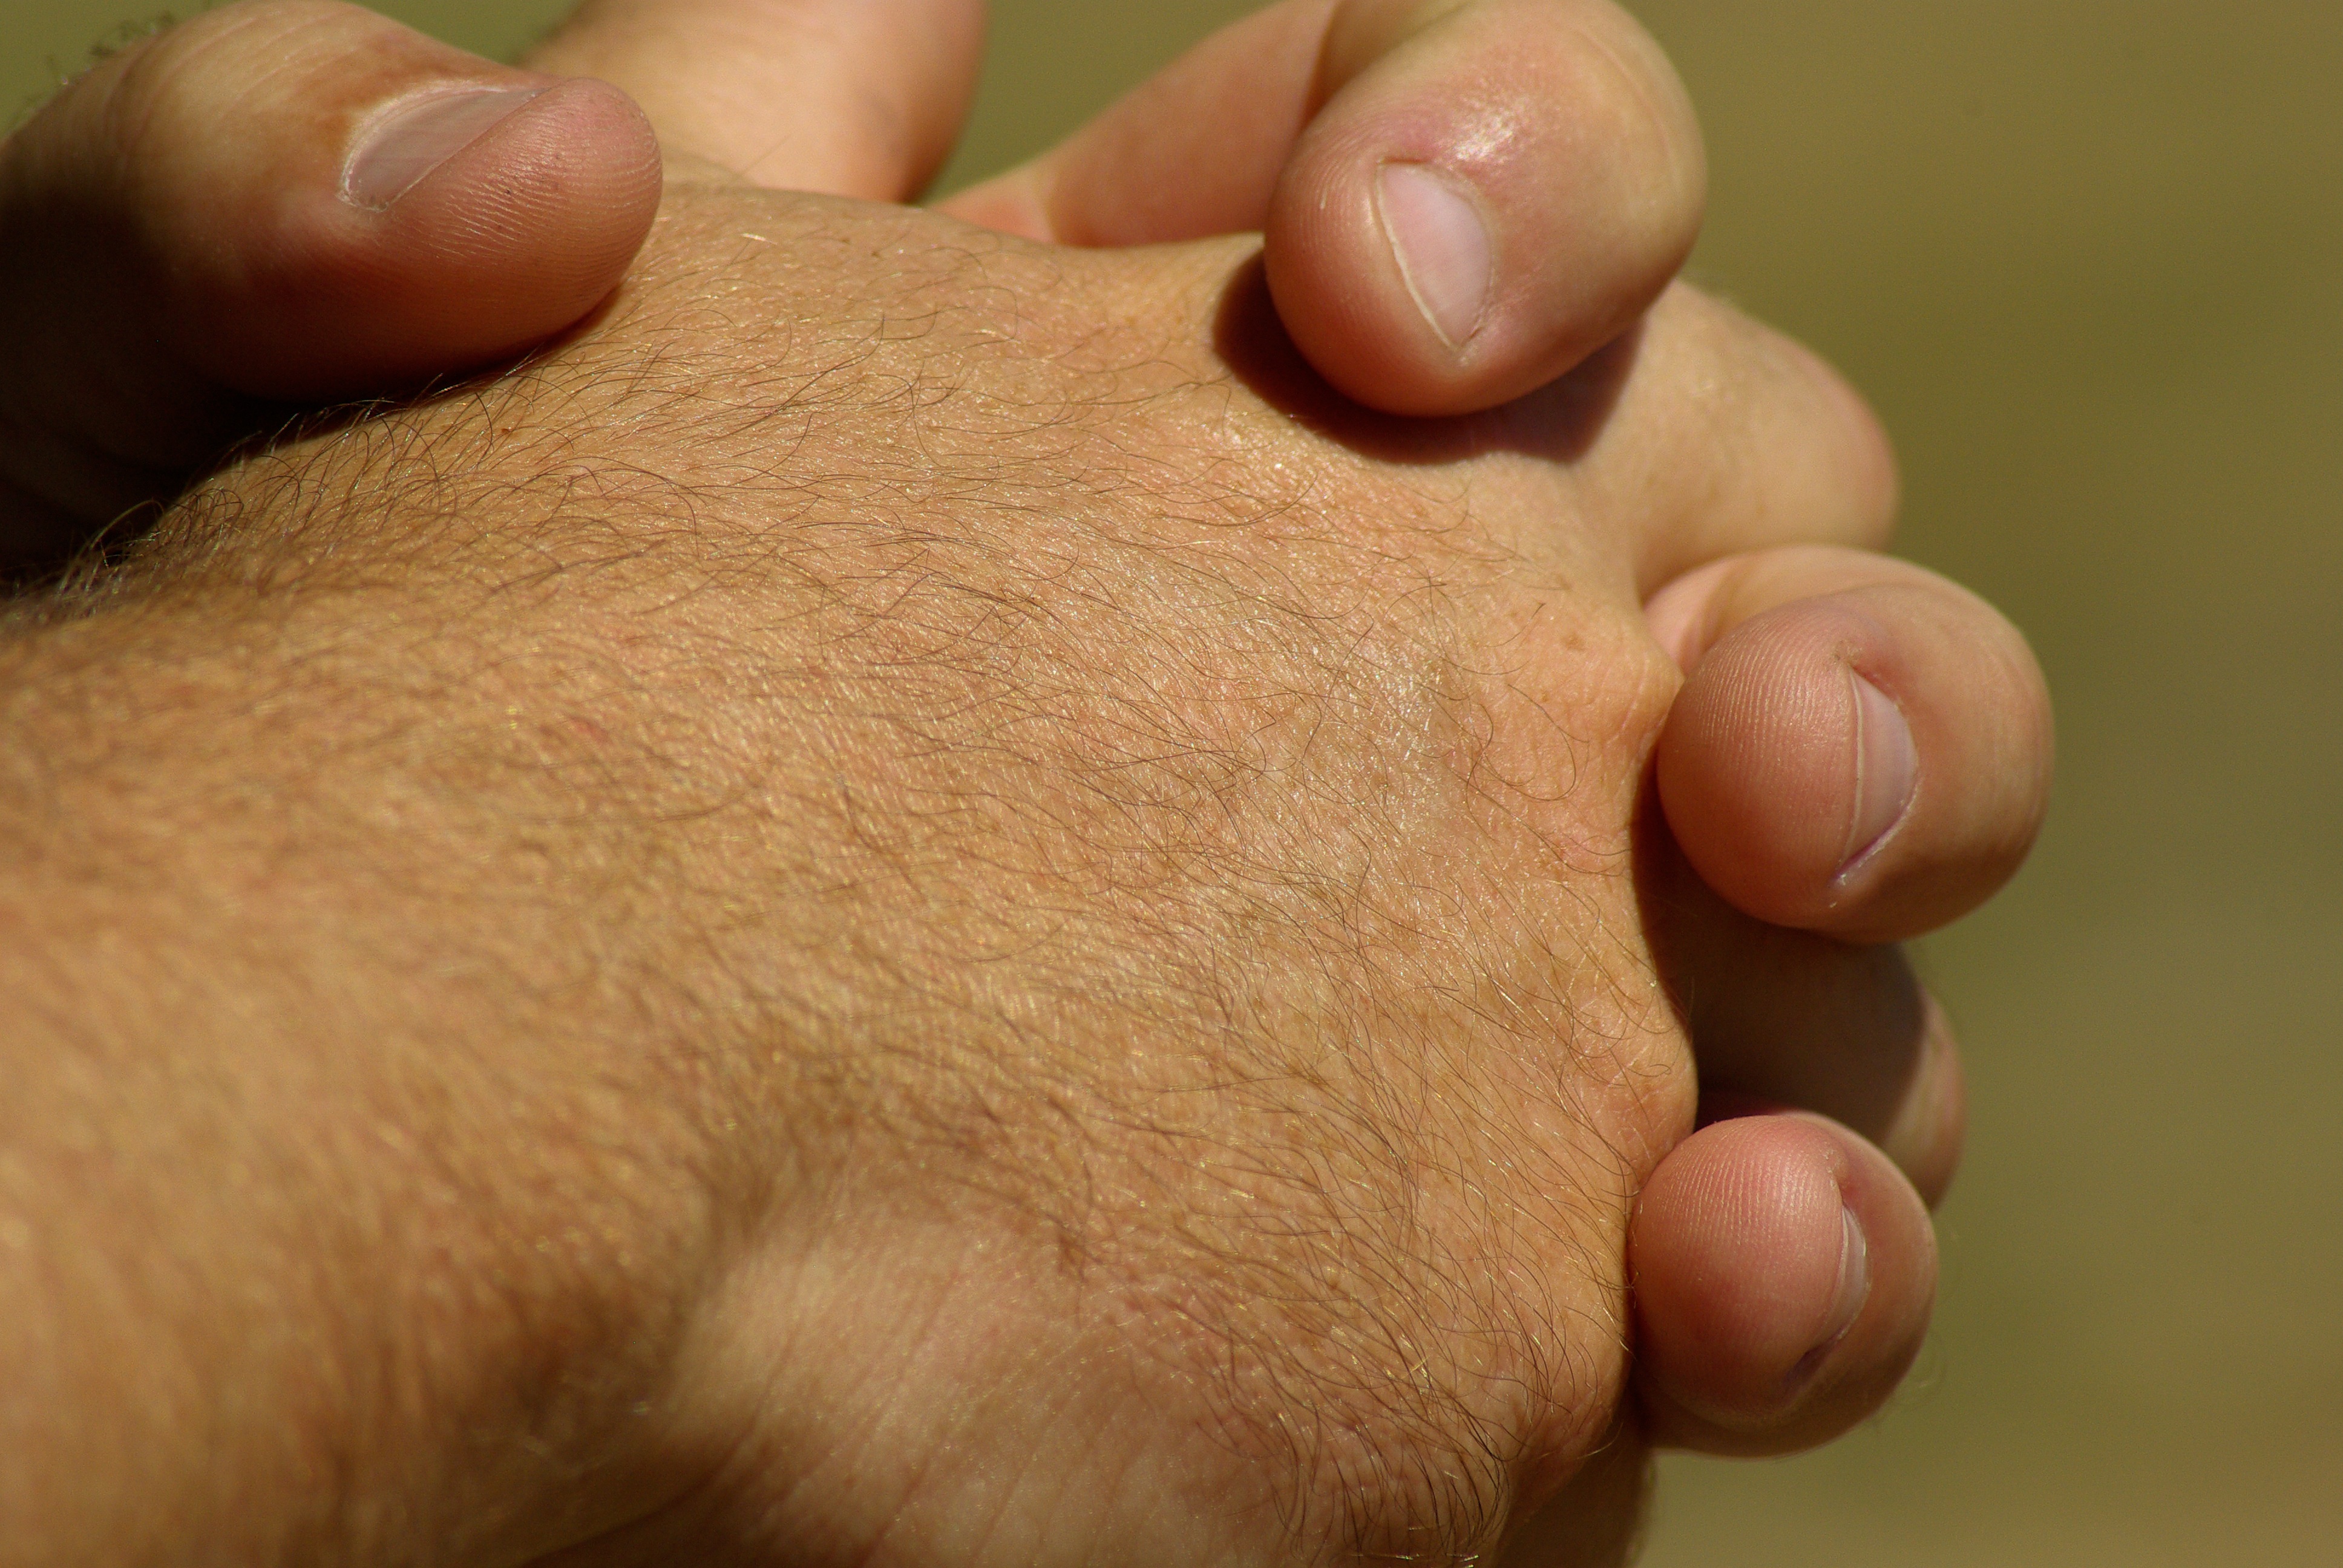
hand, leg, finger, pray, close up, human body, nose, hands, head, skin, hands clasped